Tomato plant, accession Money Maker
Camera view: vertical (180 deg); turntable rotation: 30 degrees
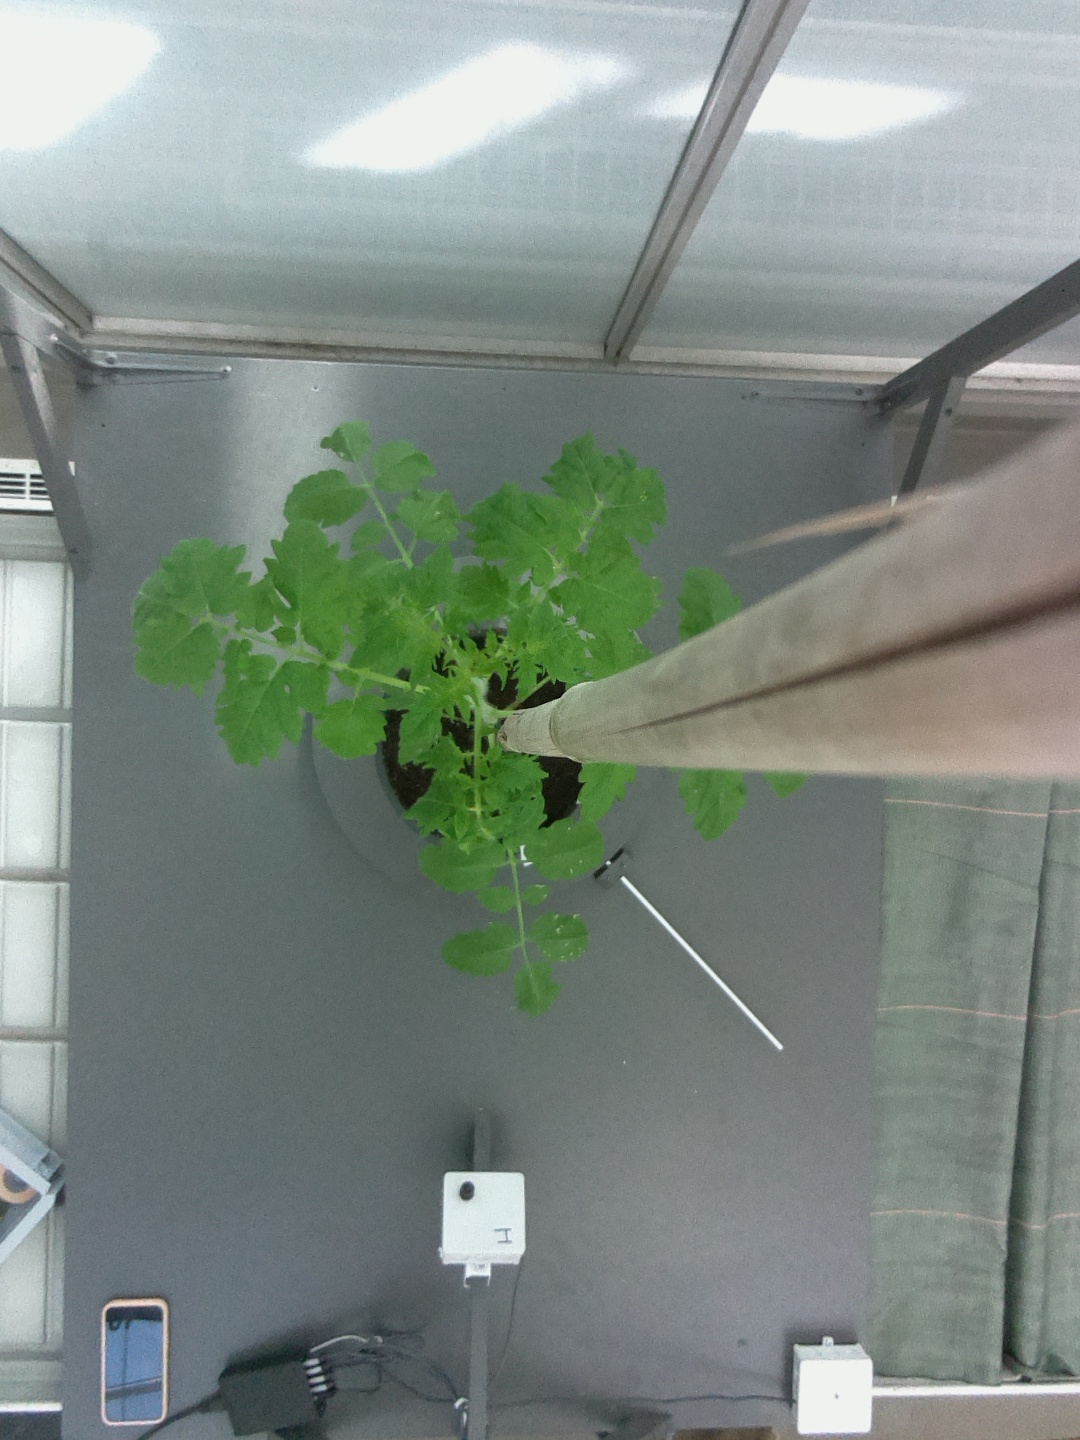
BBCH growth stage 14: 8 of true leaves visible